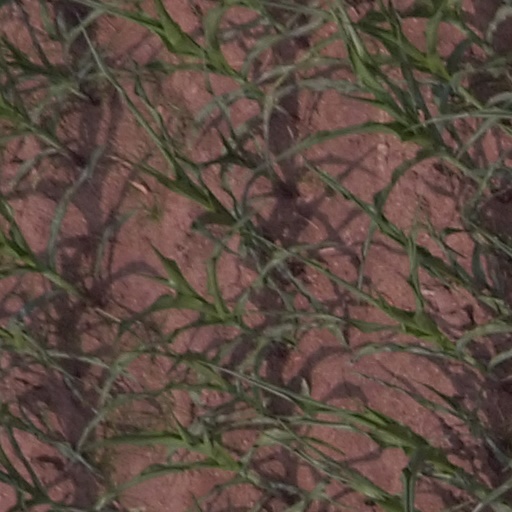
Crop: maize; corn